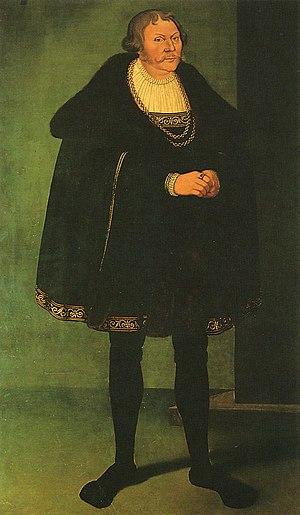
Le Mecklembourg est une monarchie gouvernée par la maison de Mecklembourg jusqu'en 1918. Il trouve ses origines dans la tribu slave des Obodrites, qui peuple la région au moment de l'arrivée des colons allemands au XIIᵉ siècle. À partir de leur château de Mecklembourg, les princes de la lignée de Niklot règnent sur la région. Le prince Albert II reçoit l'immédiateté impériale en 1348 et devient le premier duc de Mecklembourg.
Henri V de Mecklembourg-Schwerin, dit le Pacifique, fut duc de Mecklembourg-Schwerin.